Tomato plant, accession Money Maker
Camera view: bottom (45 deg); turntable rotation: 180 degrees
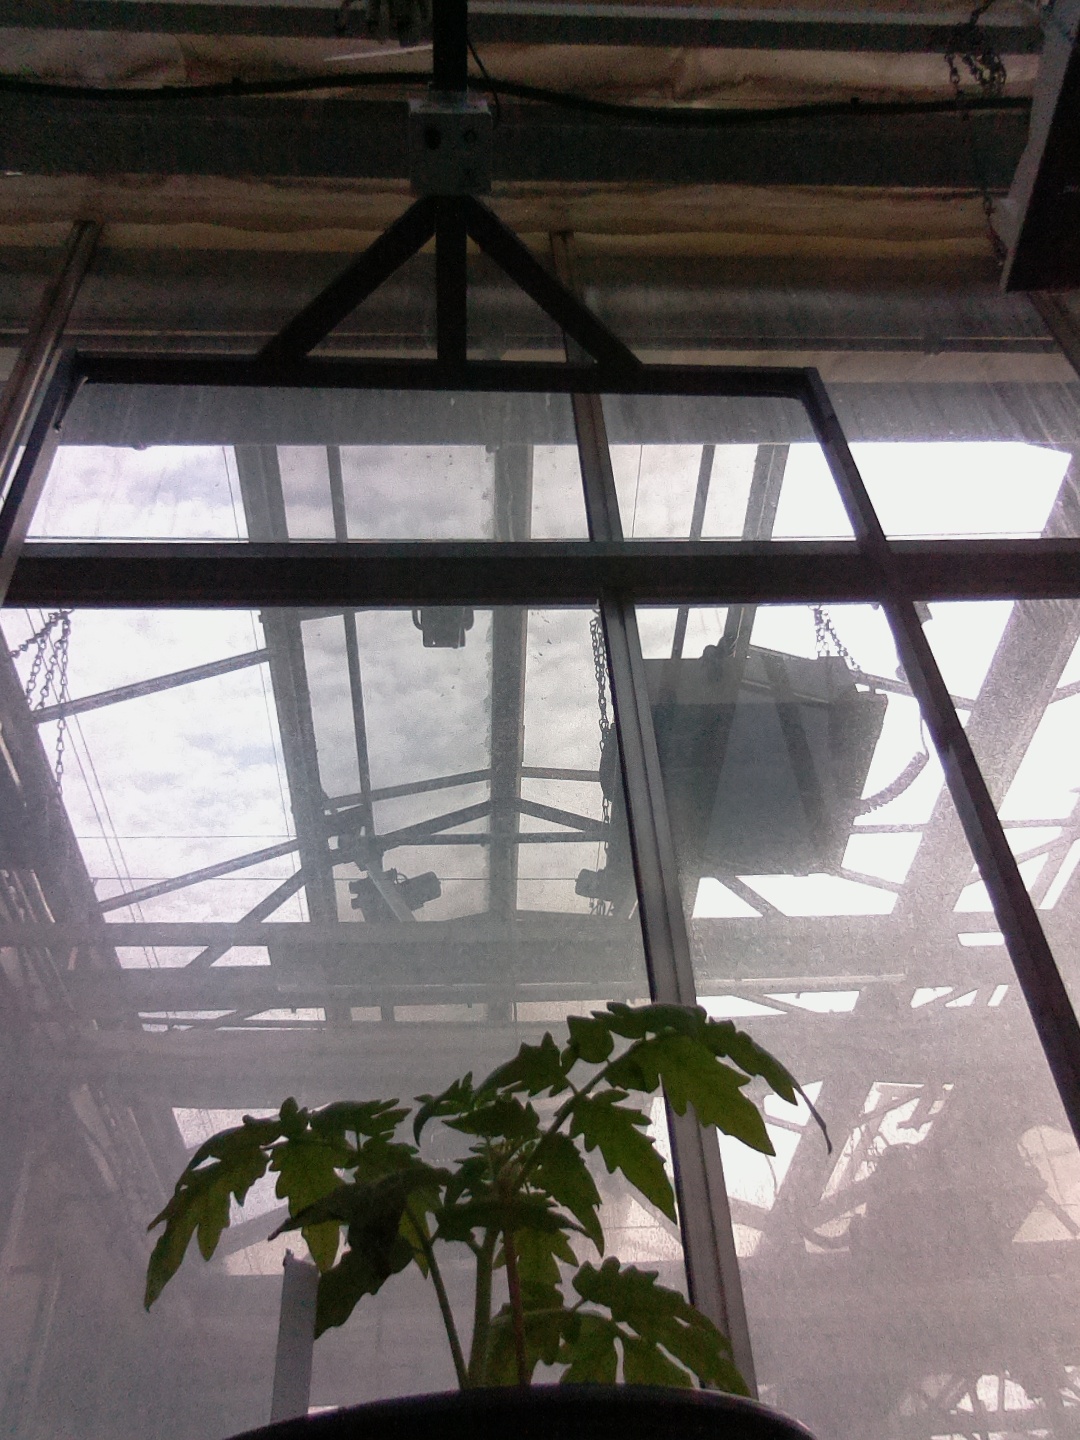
BBCH growth stage 13: 6 of true leaves visible